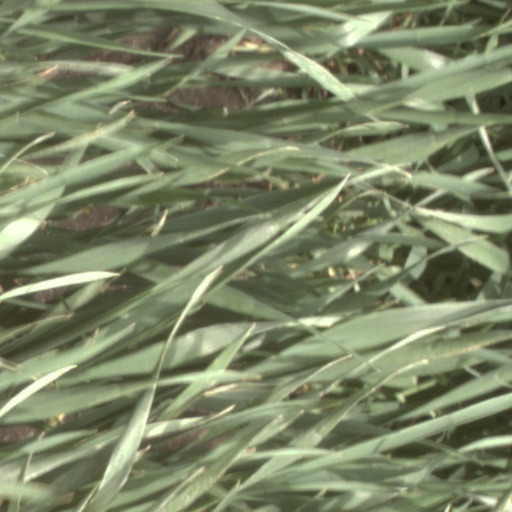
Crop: wheat